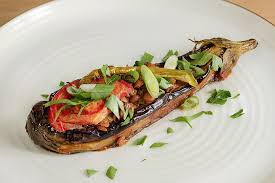
Yemek: karniyarik